The Pride of the Force

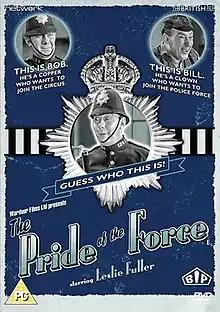

The Pride of the Force is a 1933 British comedy film directed and co-written by Norman Lee and starring Leslie Fuller, Patrick Aherne, Faith Bennett and Hal Gordon. The plot concerns a farmworker who inadvertently becomes the pride of the Metropolitan Police force.